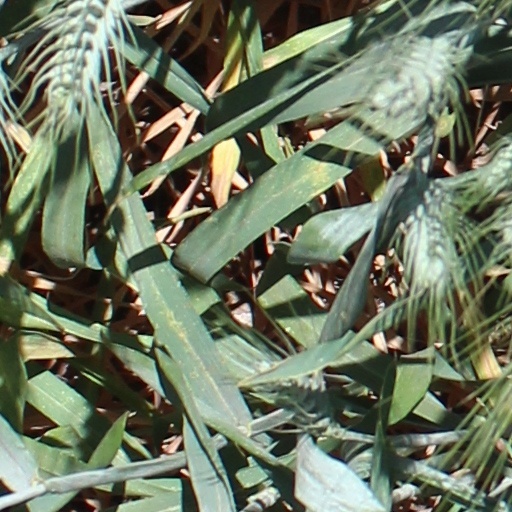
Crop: wheat